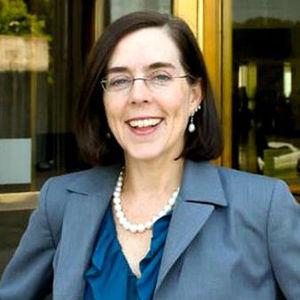
Liste des gouverneurs de l'Oregon :